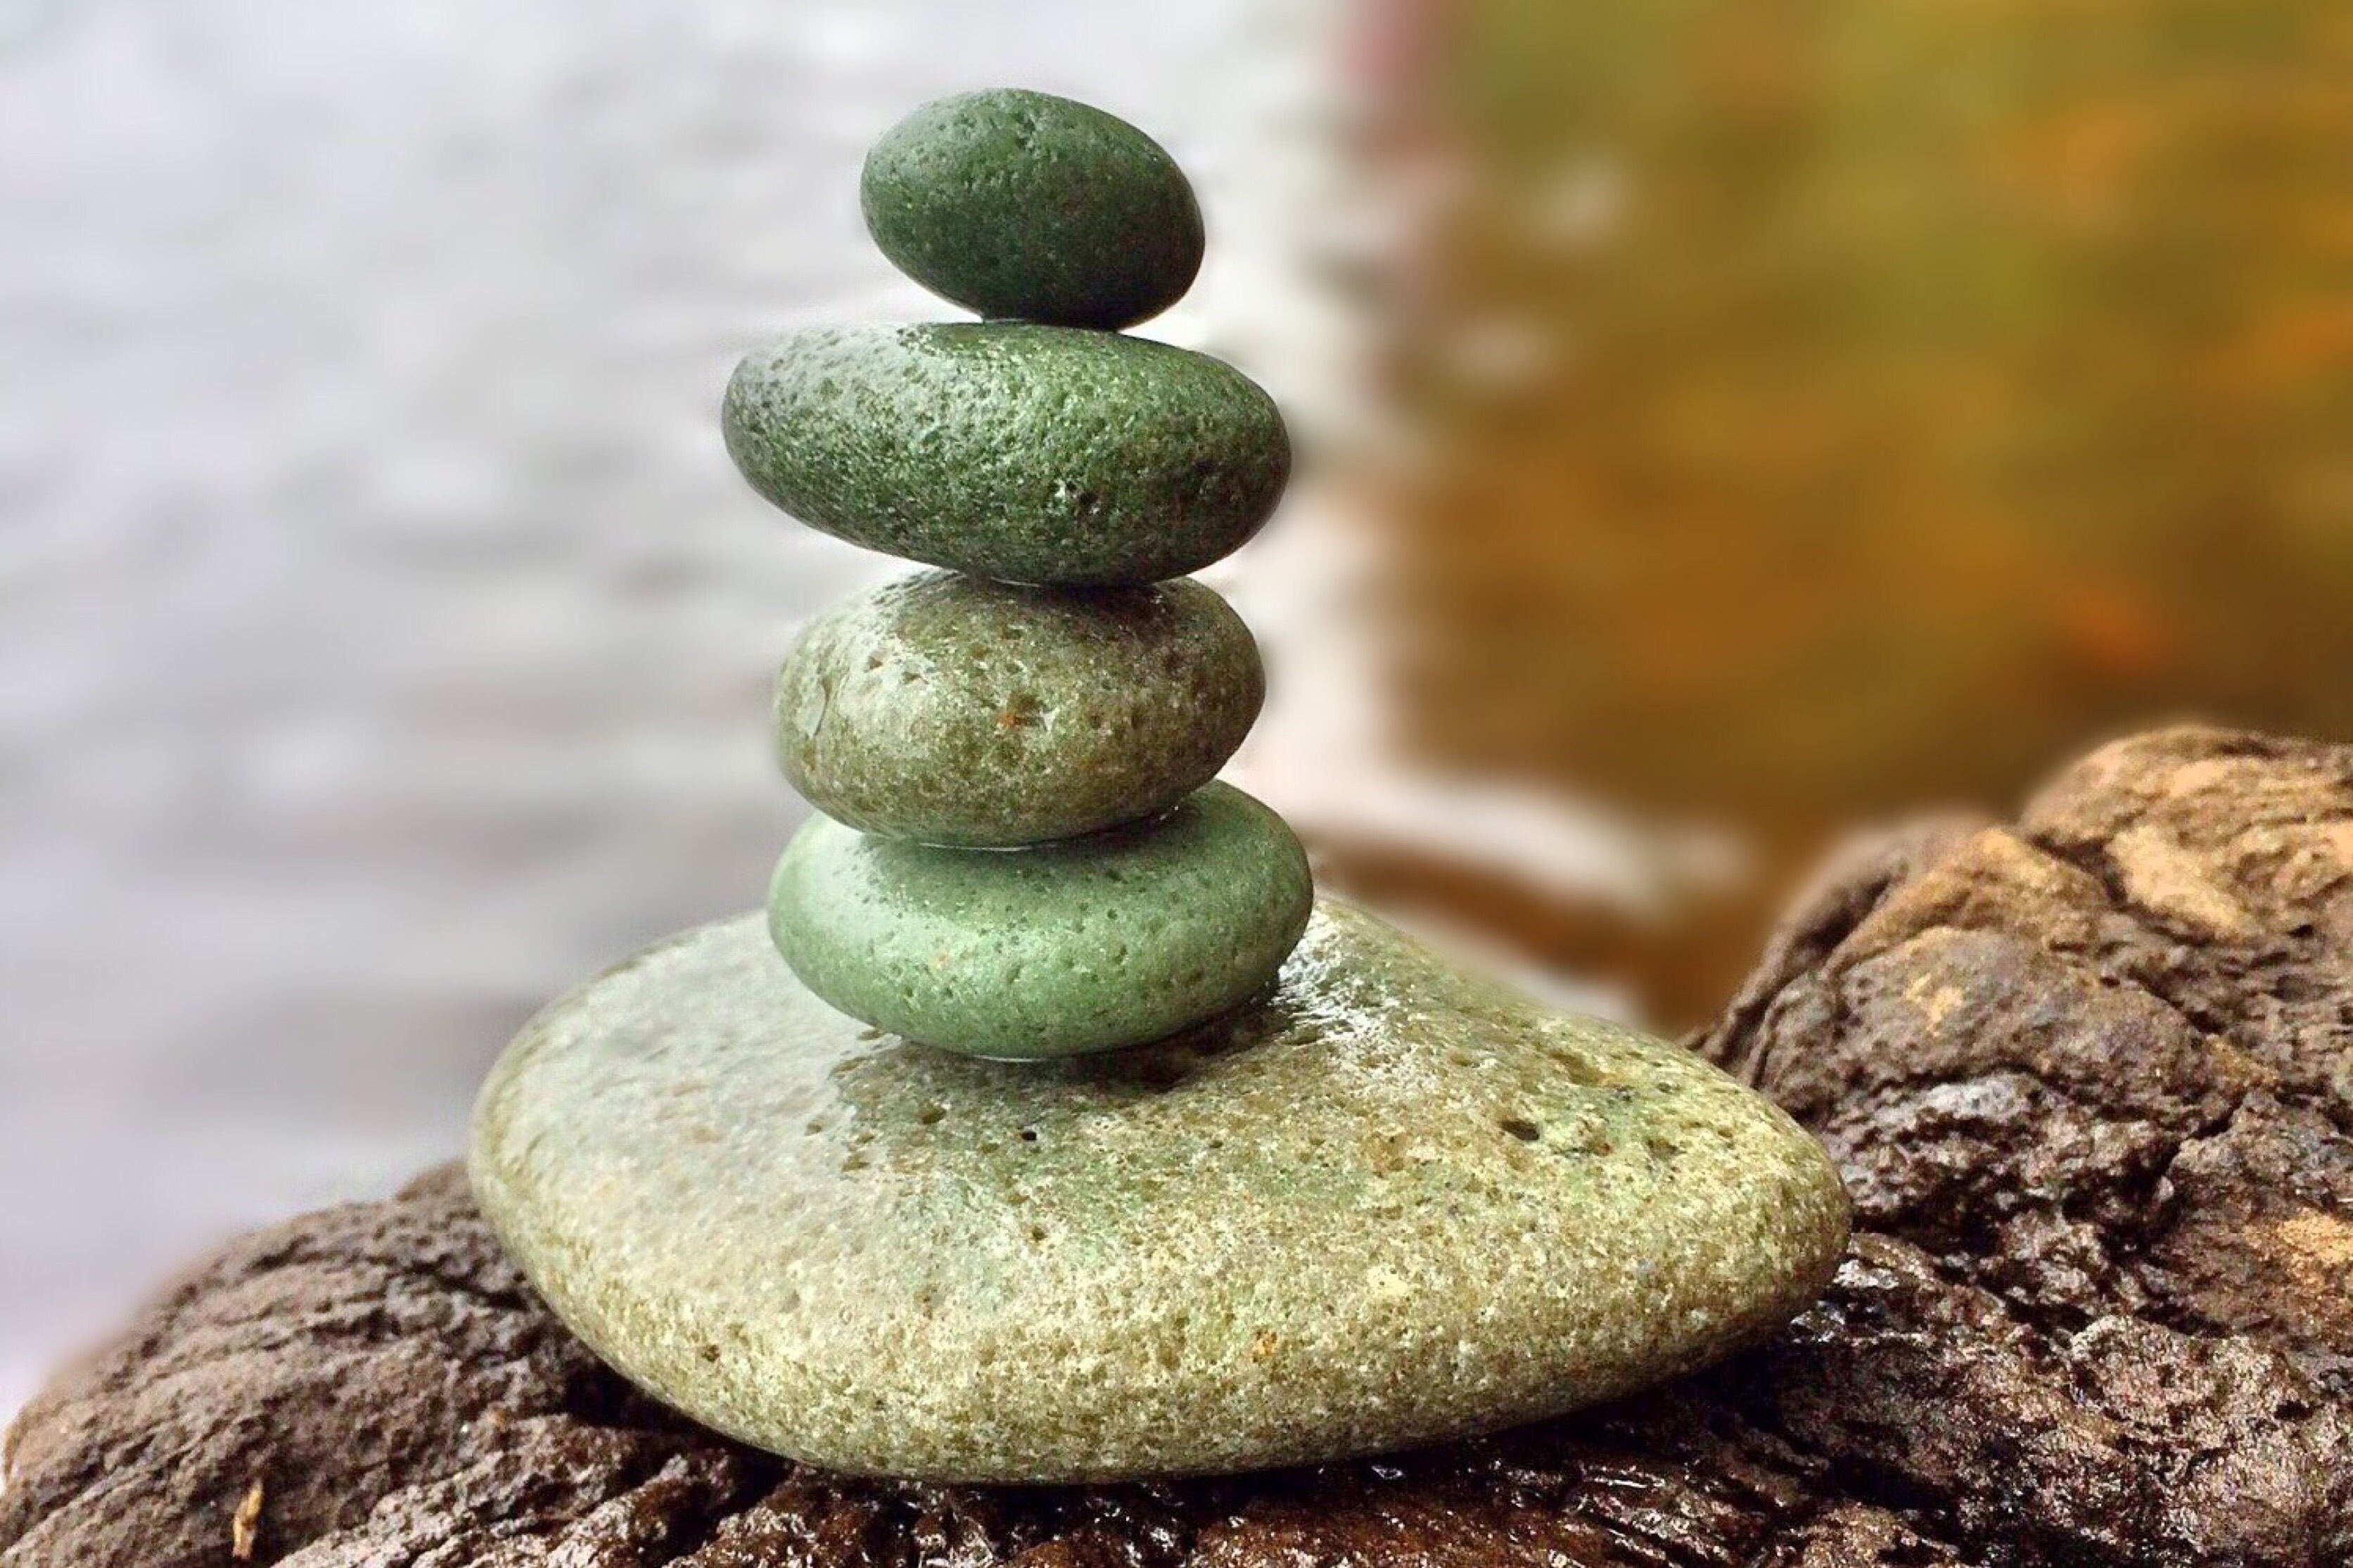
rock, plant, leaf, green, balance, soil, stack, material, macro photography